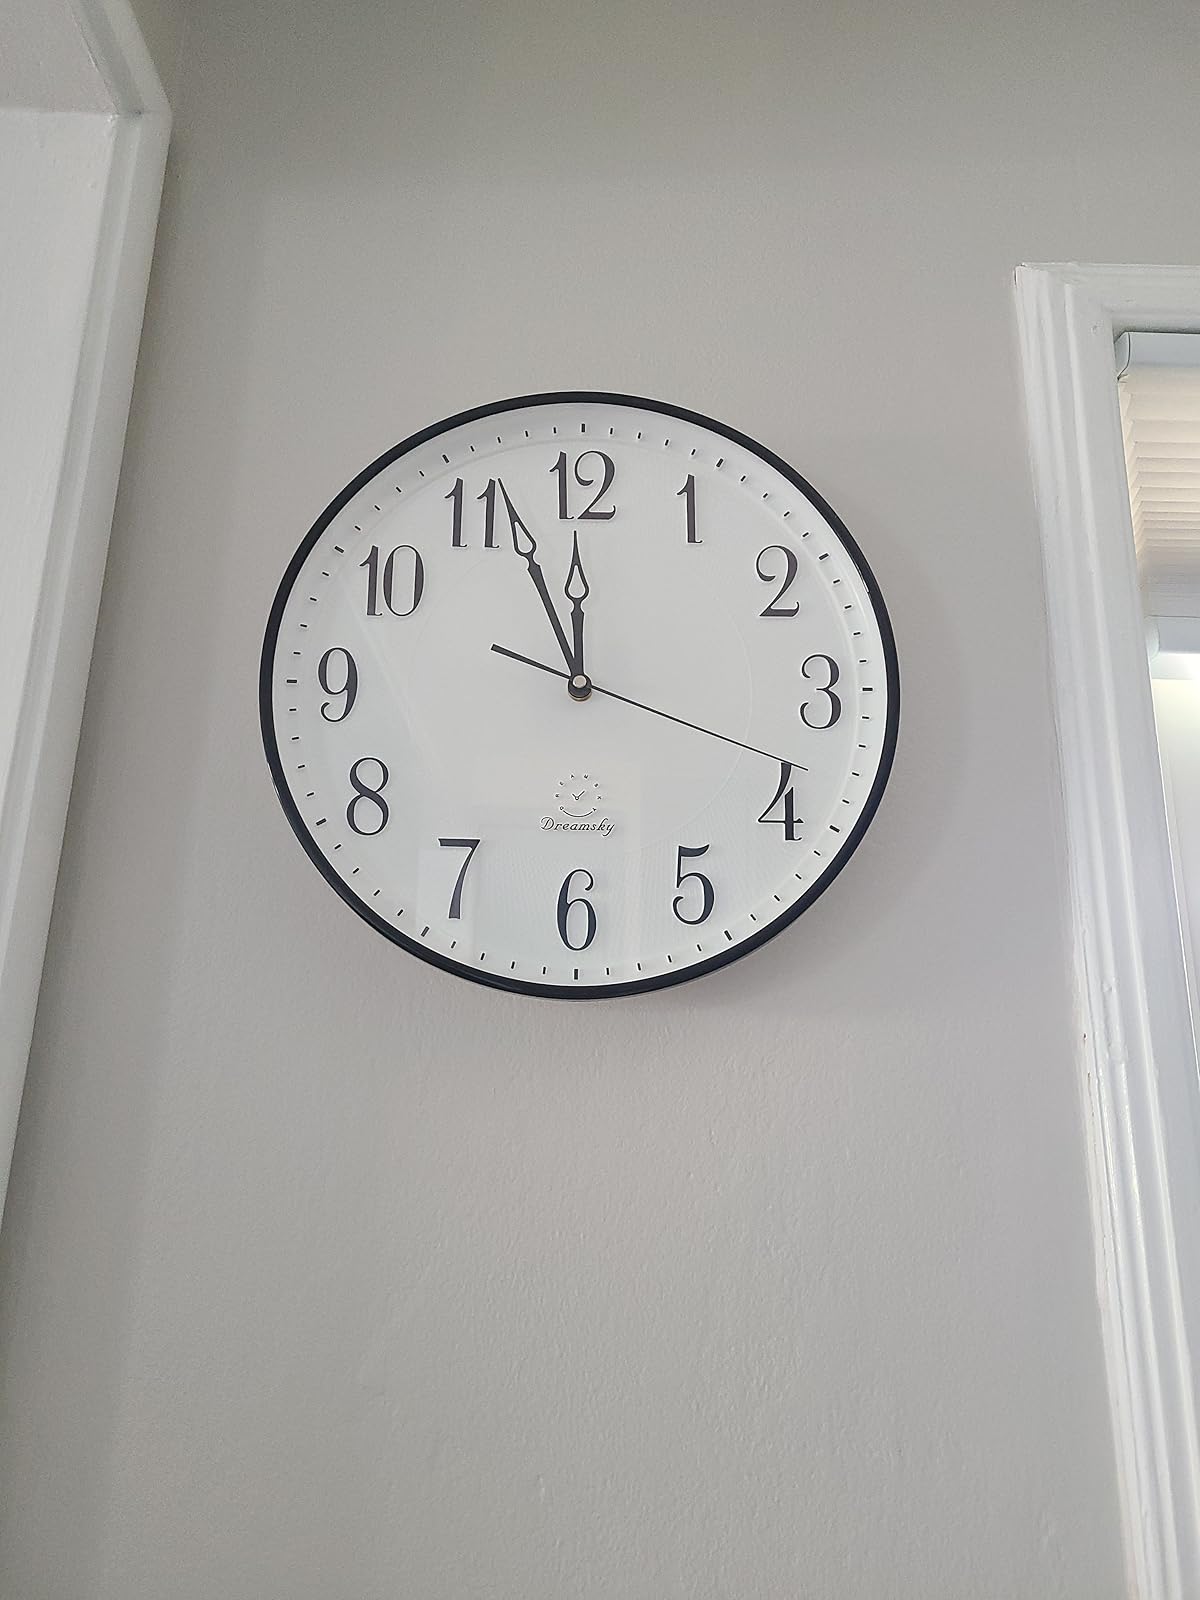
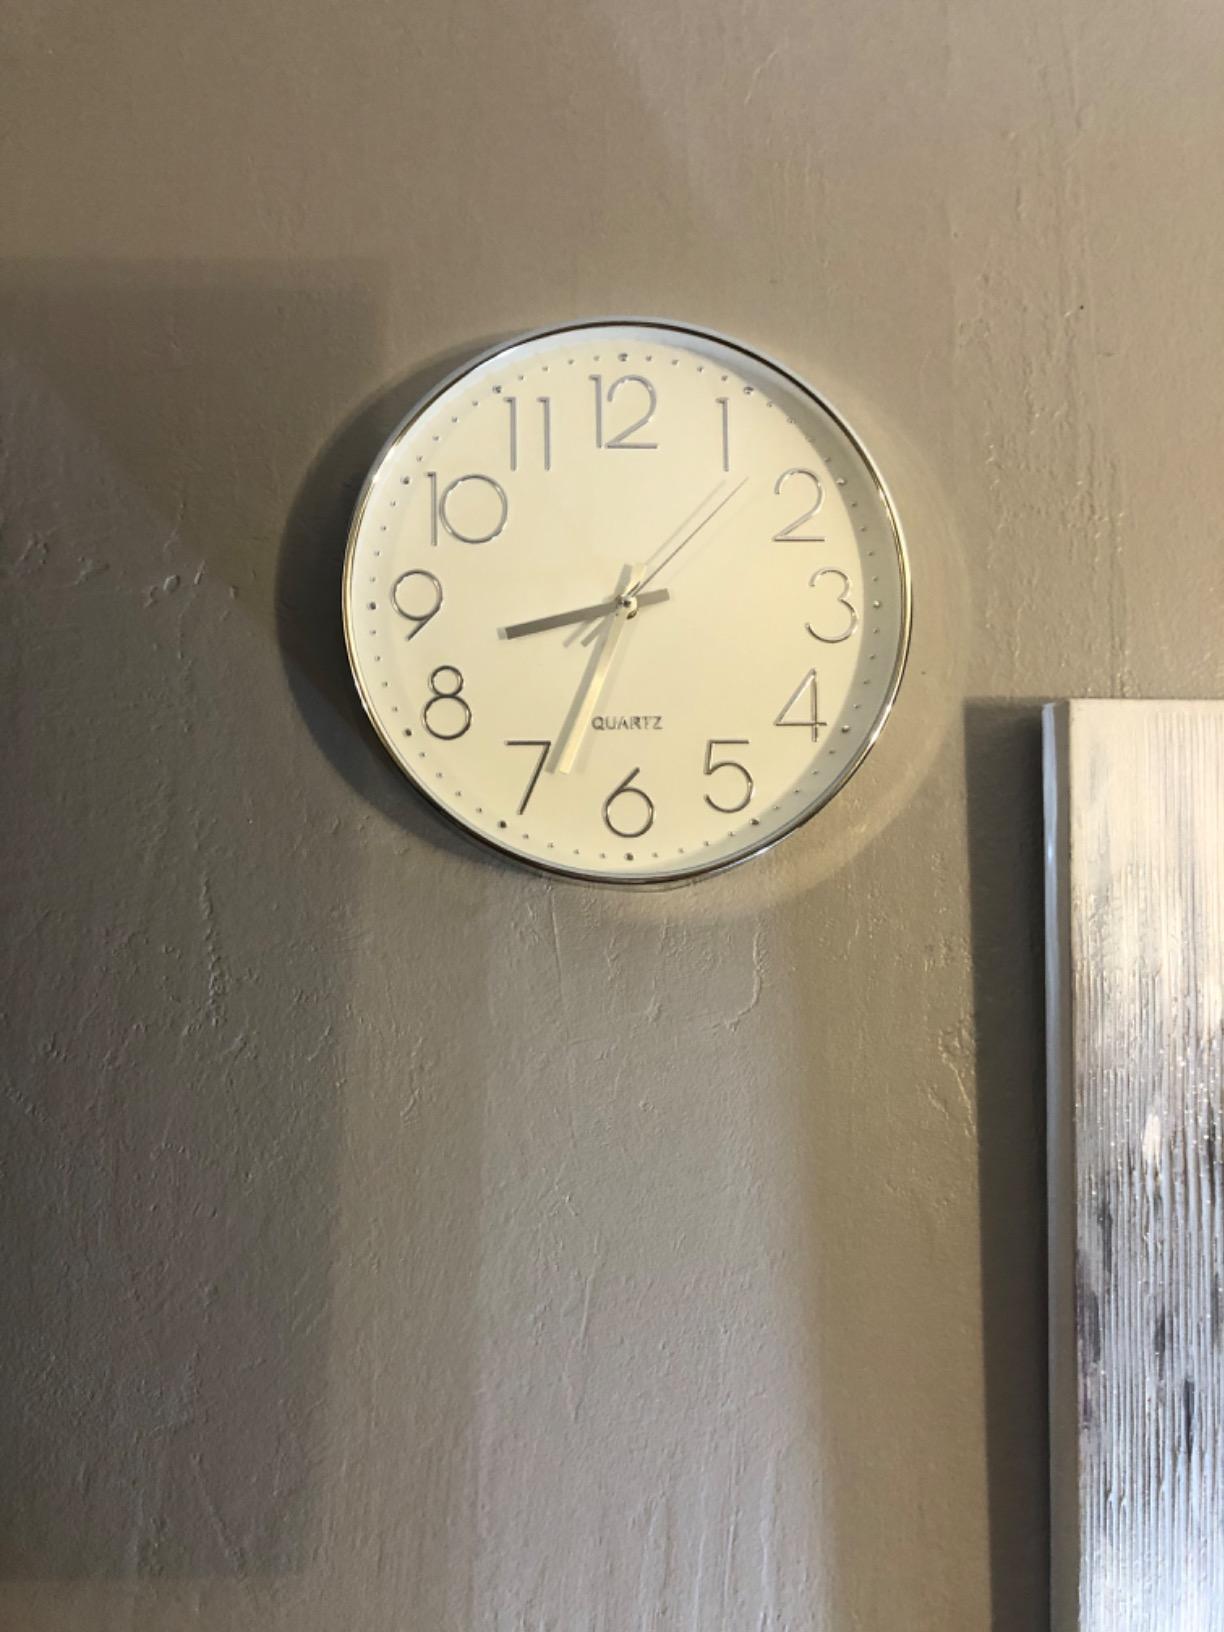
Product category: clock
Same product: no